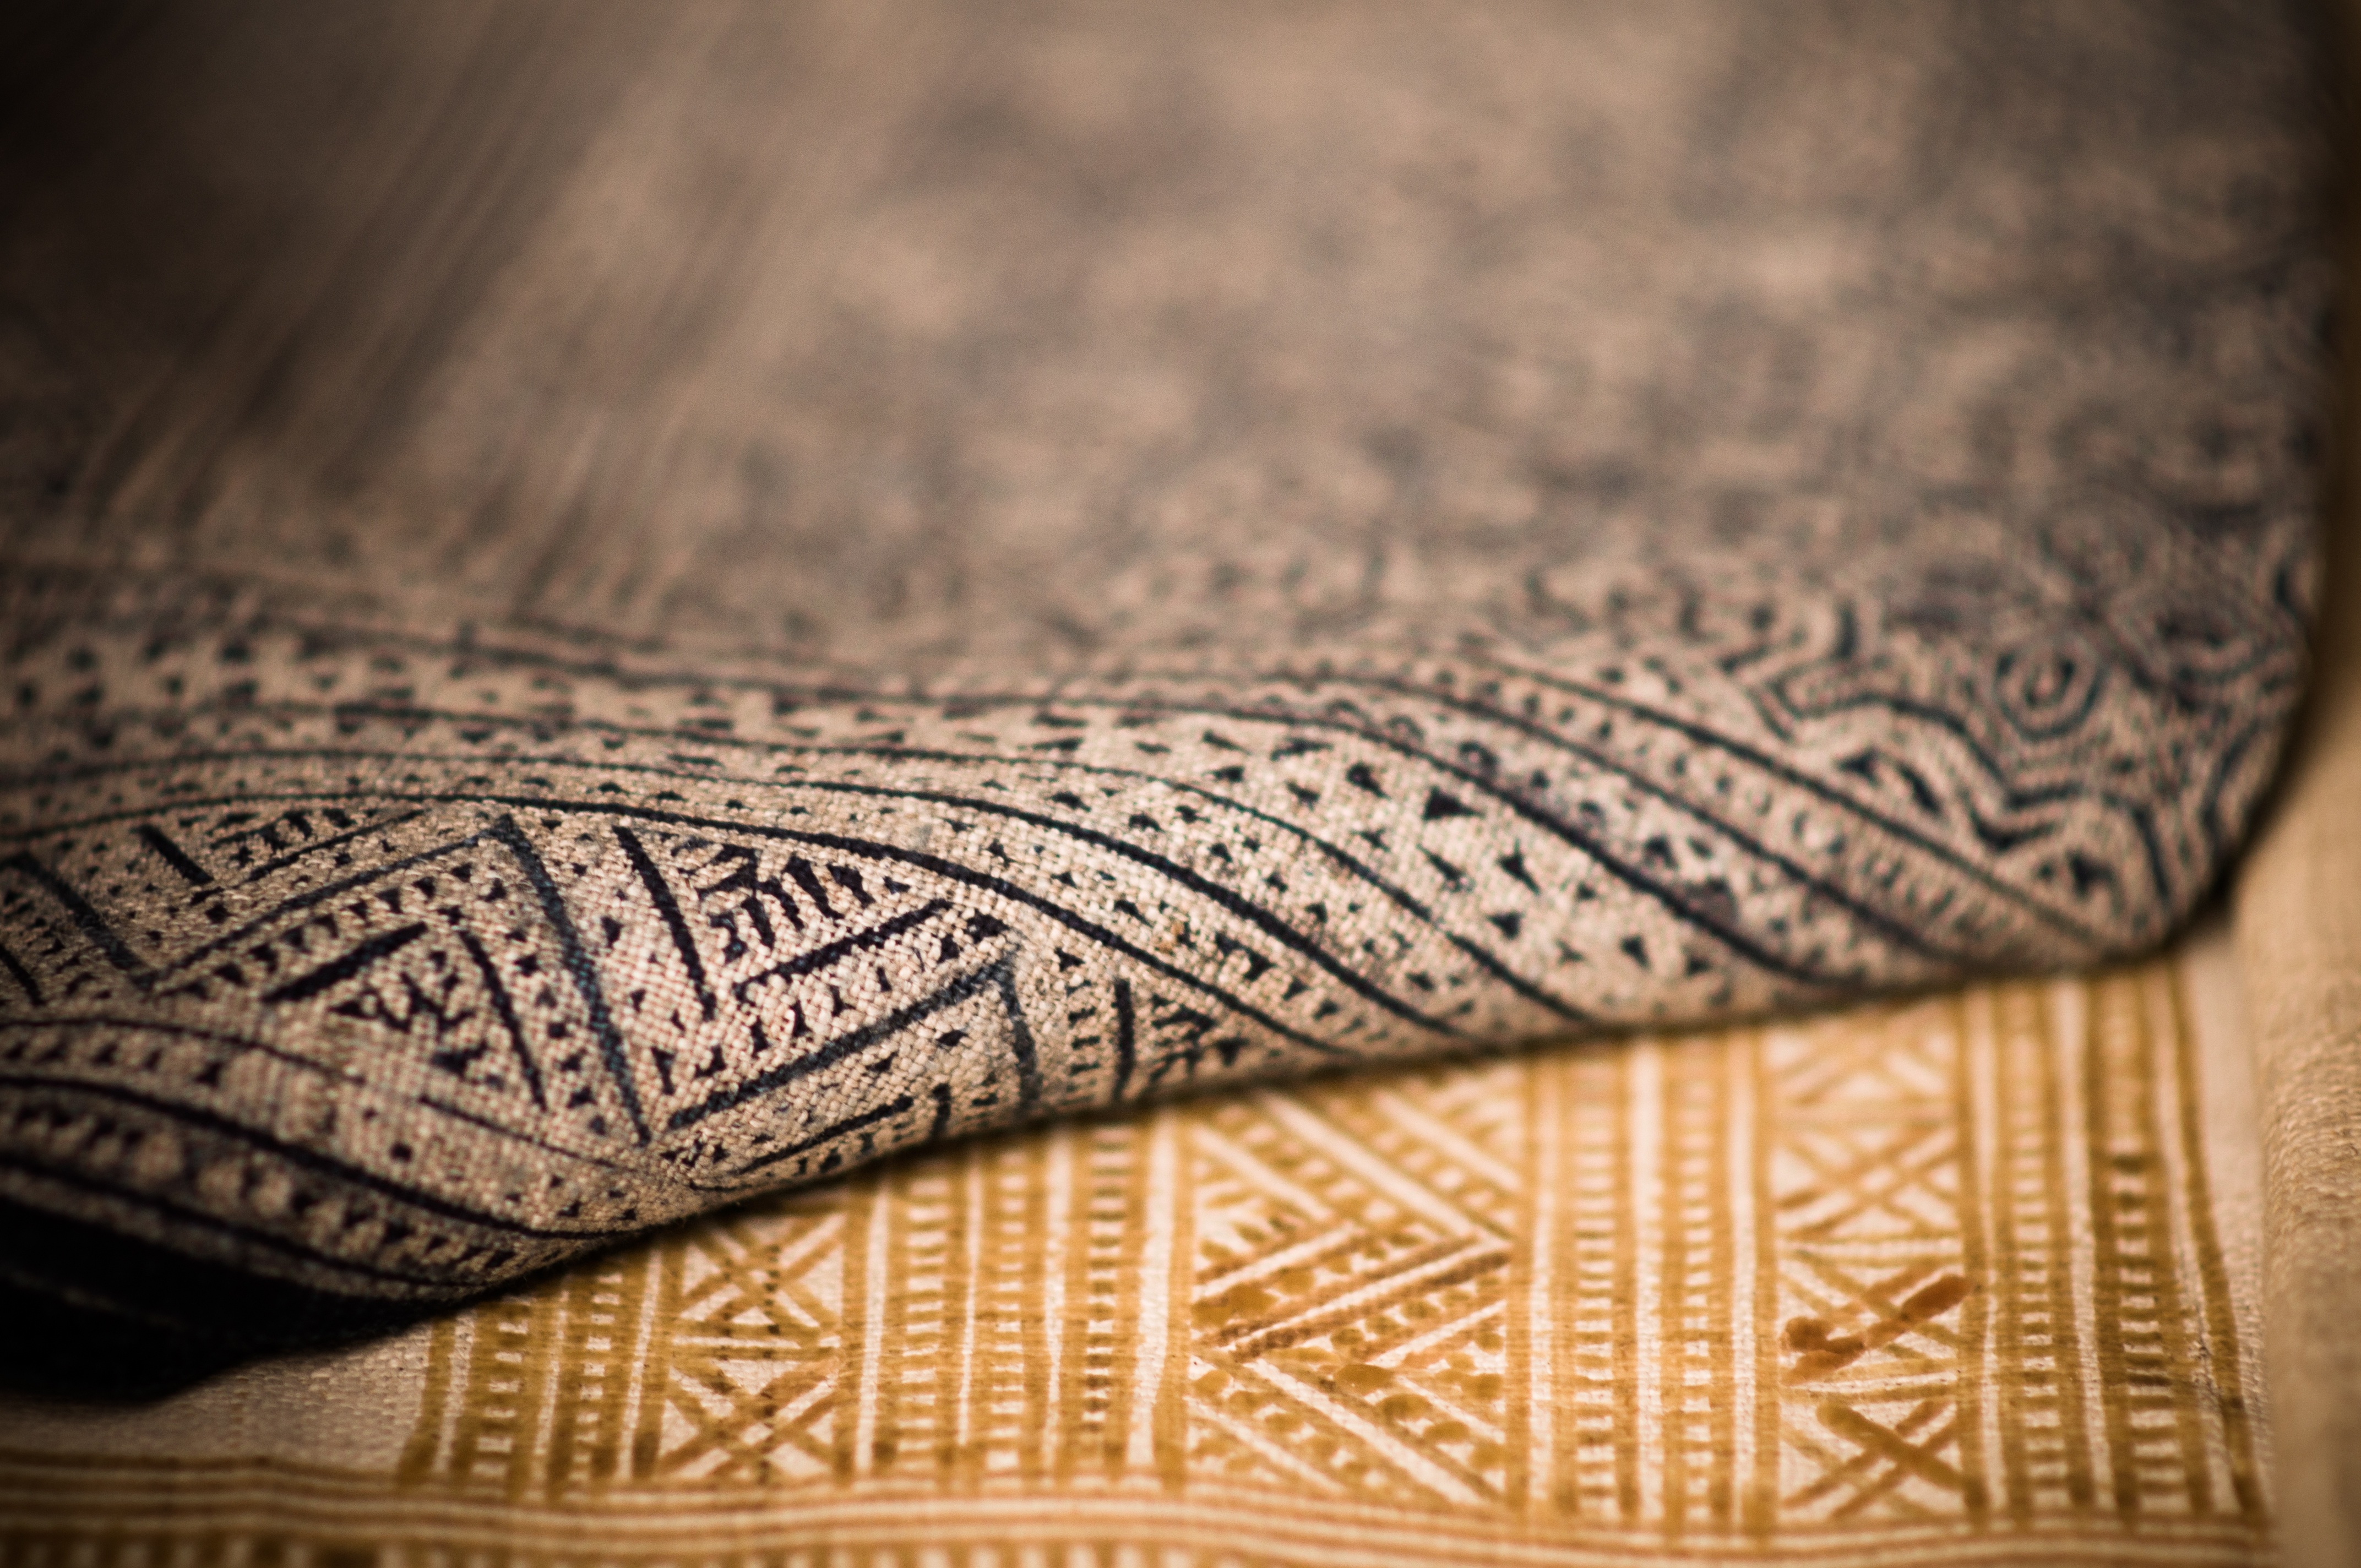
wood, texture, pattern, print, cloth, material, artwork, fabric, close up, textile, art, drawing, design, shape, traditional